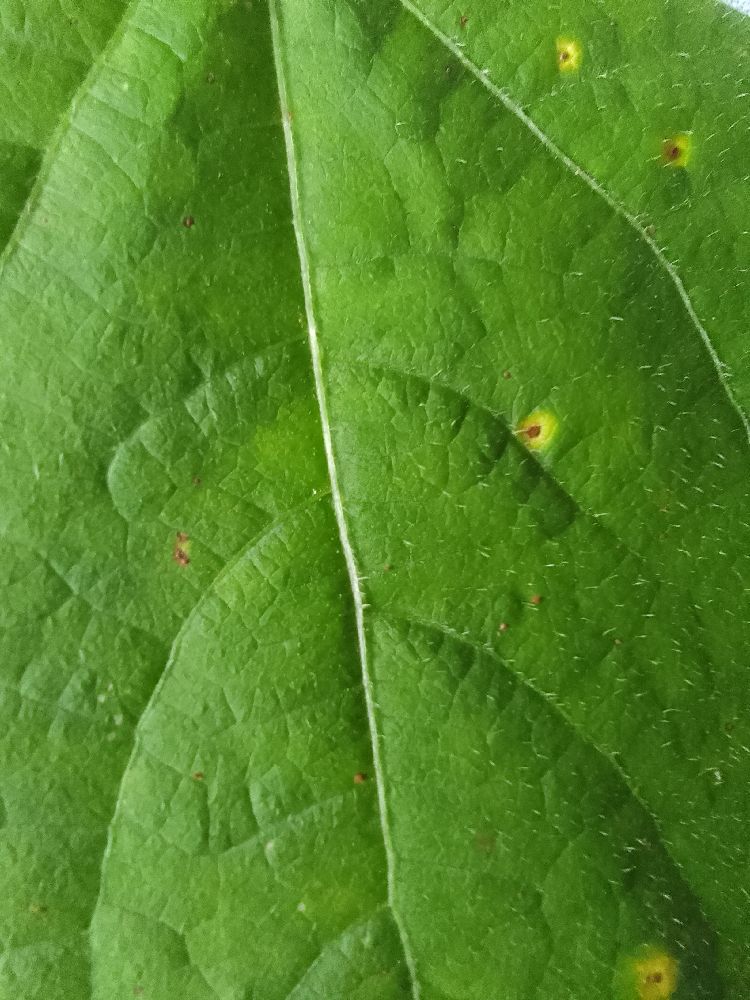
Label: rust